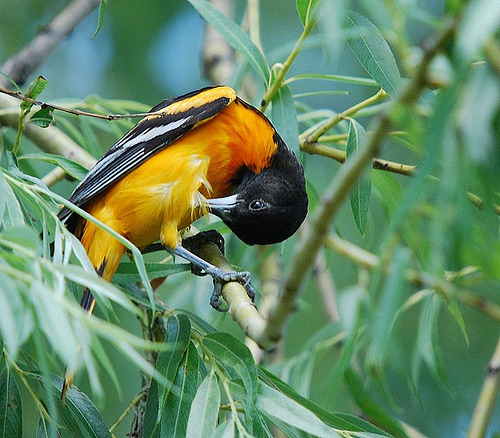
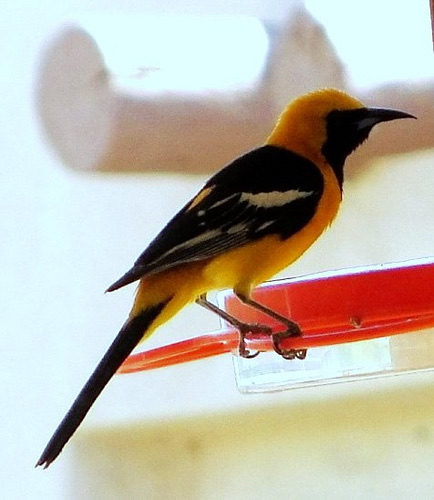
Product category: misc
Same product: yes